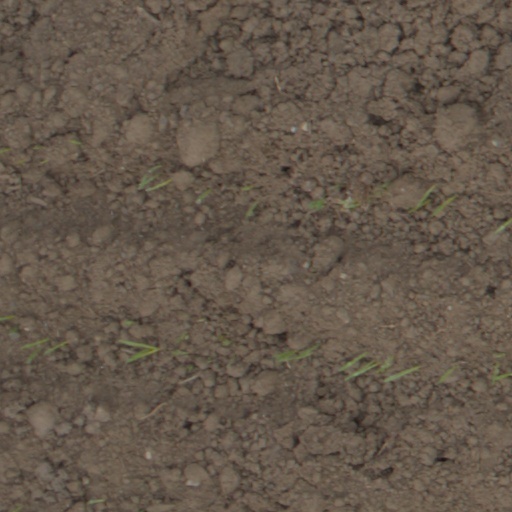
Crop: wheat